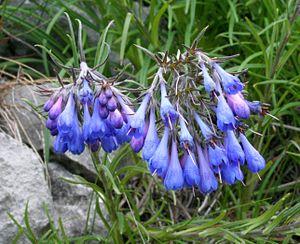
Moltkia suffruticosa est une plante de la famille des Boraginacées originaire d'Italie.